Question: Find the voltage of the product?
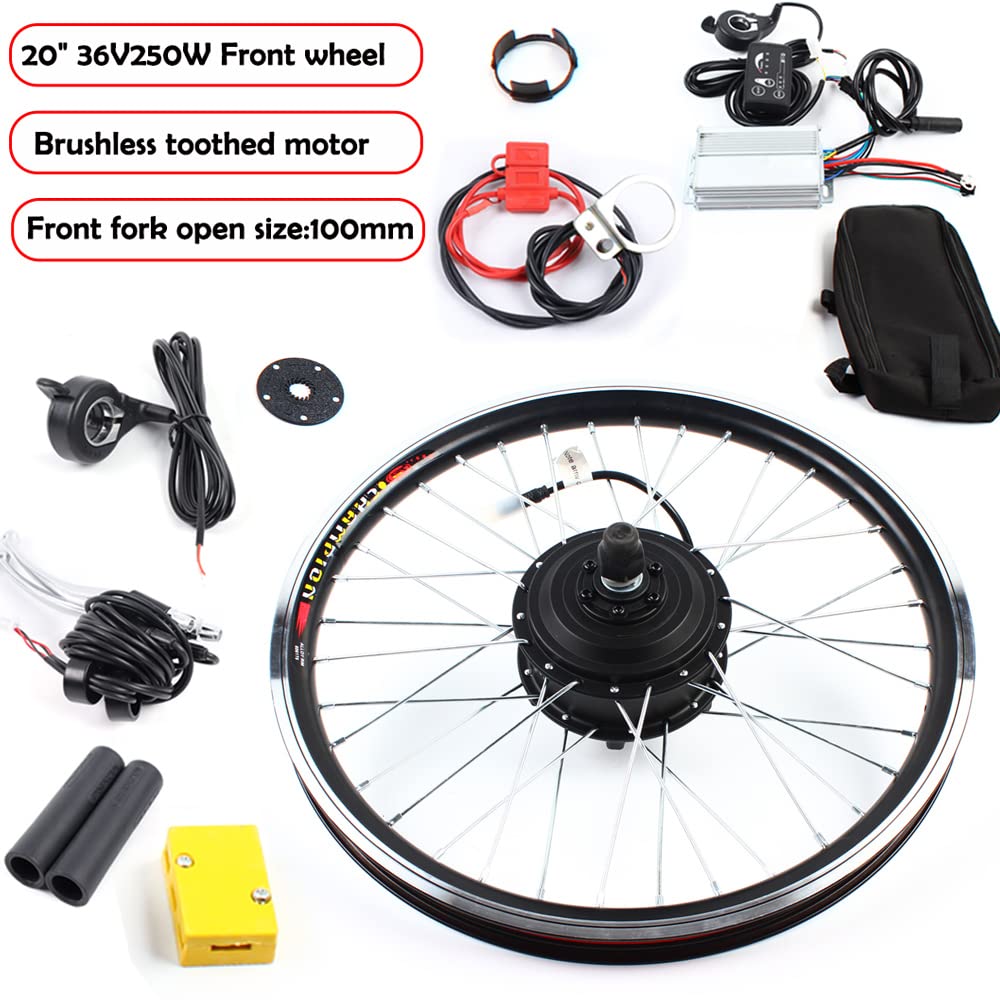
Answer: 36.0 volt